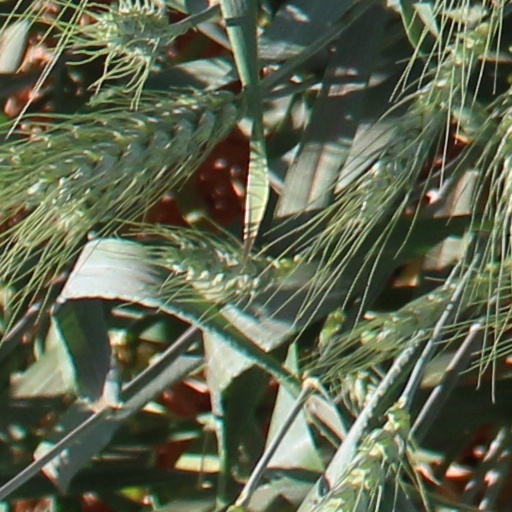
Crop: wheat